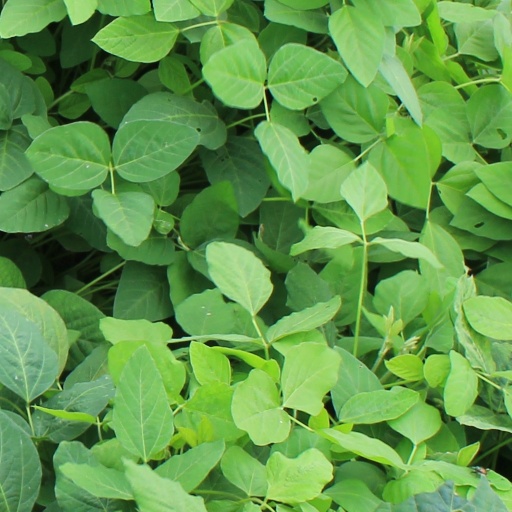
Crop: soybean